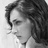
Emotion: sad